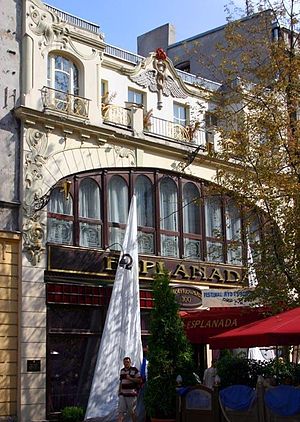
Esplanada i Łódź
Esplanada ved Piotrkowska-gaden
Esplanada i Łódź ligger ved Piotrkowska-gaden 100, og er en af byens fineste restauranter. Restaurantlokalet regnes for at være en af Europas smukkeste art nouveaubygninger.